Pacific Reserve Fleet, Olympia

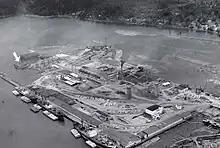
Pacific Reserve Fleet, Olympia in 1952

Pacific Reserve Fleet, Olympia was part of the United States Navy reserve fleets in Budd Inlet in Puget Sound off North Olympia, Washington at . The Reserve Fleet was opened in 1946 to store the many surplus ships after World War II. The "mothball fleet" was mostly cargo ships used in the merchant marine navy. When opened is had 95 ships, mostly cargo ships, but also troop ships and oil tankers. Shore power was wired to the ships to keep them operational. Some ships there were reactivated for Korean War and Vietnam War. After the Korean War 185 ships were mothballed at the fleet. The fleet was also used to store the United States' surplus wheat in 47 ships starting in 1954. Pacific Reserve Fleet, Olympia closed in 1972, the last 29 ships in the fleet were removed, all but 4 were scrapped.